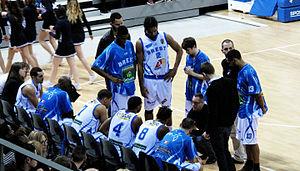
Match Etendard de Brest - Ardres à l'Arena de Brest Temps Mort
L'Étendard de Brest est un ancien club professionnel français de basket-ball, basé à Brest, fondé en 1952 et disparu en 2016. Champion de France de Pro B en 2005, le club évolue pour la première et unique fois de son histoire en Pro A en 2005-2006. Après être descendu en Nationale Masculine 1 en 2010, l'équipe subit une rétrogradation administrative en 2012 en Nationale Masculine 3 avant de définitivement déposer le bilan en 2016. La partie amatrice du club refait surface sous le nom d'Étendard 1952.